Holmes' Revelation

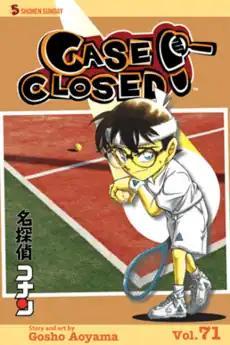
The 71st "tankōbon" of "Case Closed" released by Shogakukan in Japan on February 18, 2011 where the individual chapters of the arc are encapsulated

The "Case Closed" anime adapted the arc into episodes 616–621 and was broadcast on Nippon Television Network System between May 21, 2011 and June 25, 2011. The episodes were the top six watched anime during its run. The arc follows Shinichi Kudo as he visits London and becomes involved in a bombing case. In the beginning of the series, Shinichi was poisoned and turned into a child. Since then, he had been using the identity Conan Edogawa whilst keeping his true identity a secret.